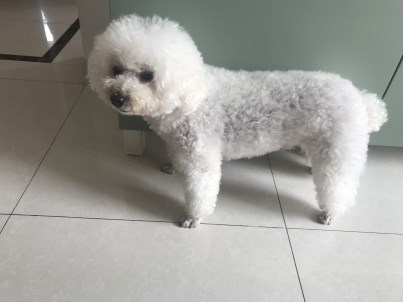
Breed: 2925-n000114-toy_poodle